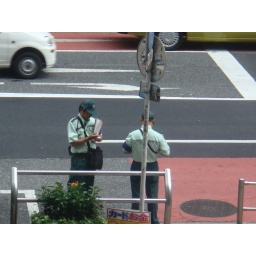
Candid street shot taken from the second floor in Shibuya, Tokyo-Itchome